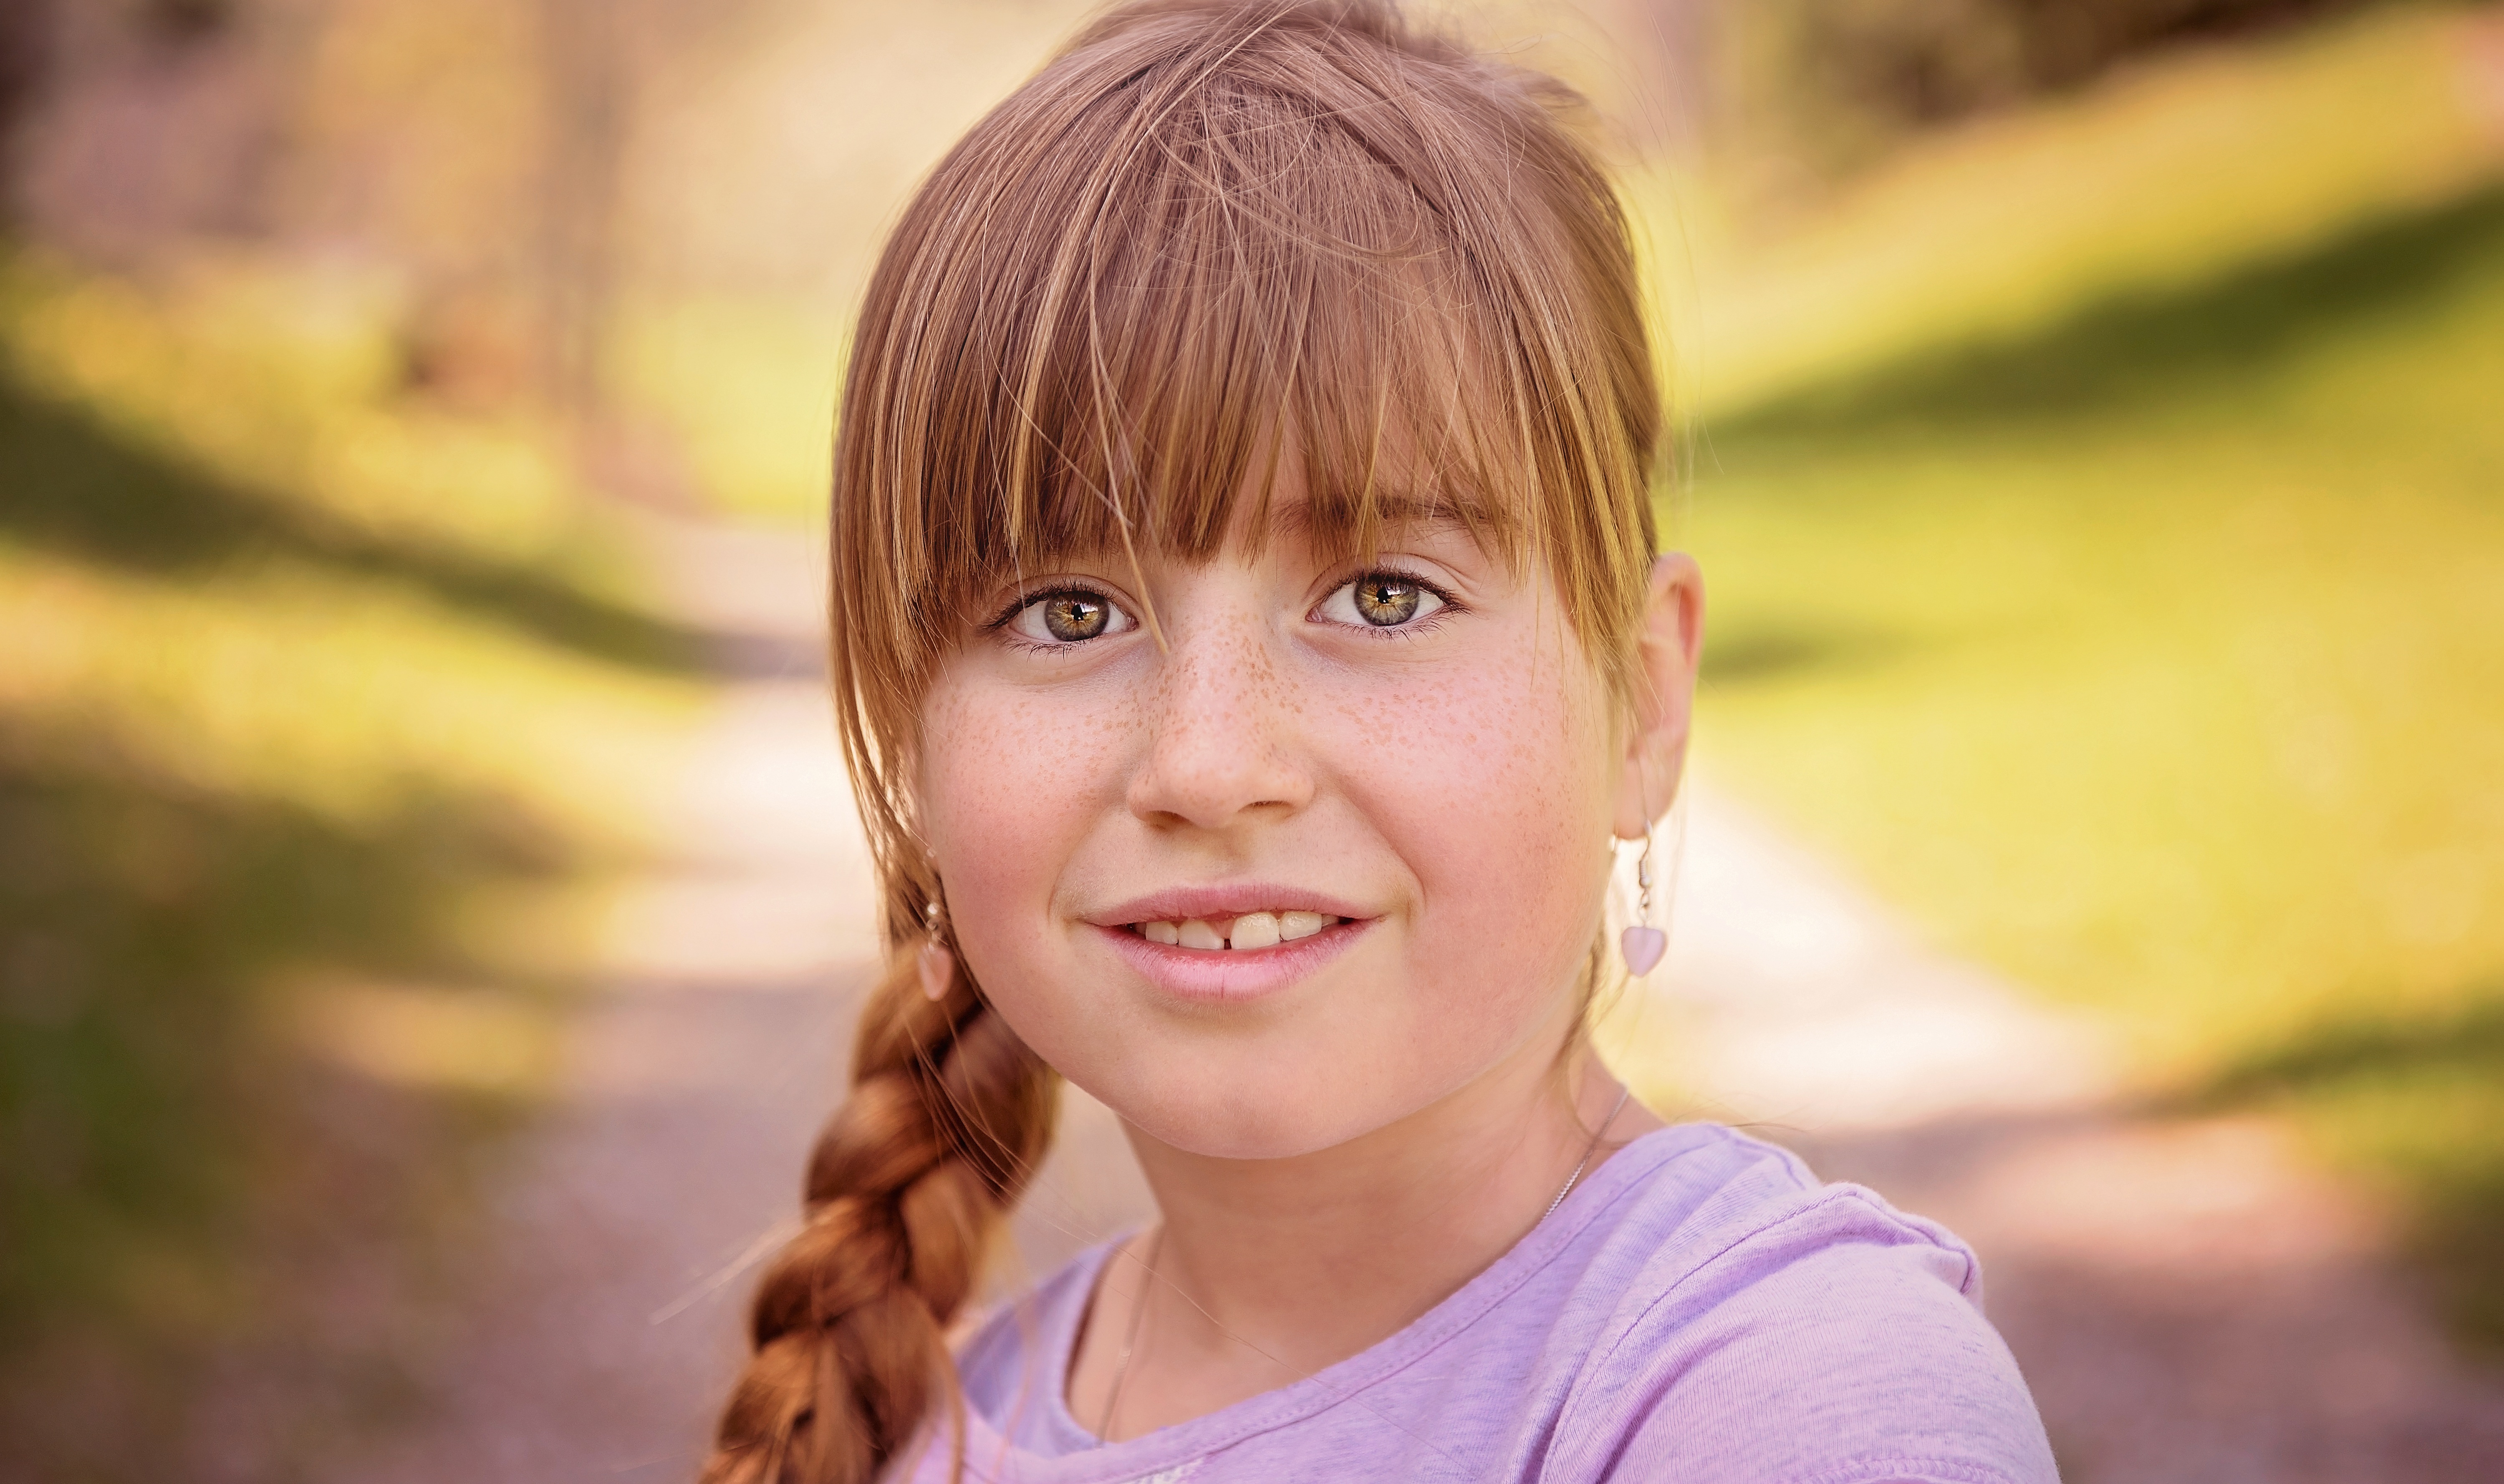
nature, person, people, girl, hair, flower, view, portrait, spring, child, human, close, facial expression, hairstyle, smile, close up, face, toddler, eye, skin, beauty, out, laughter, emotion, portrait photography